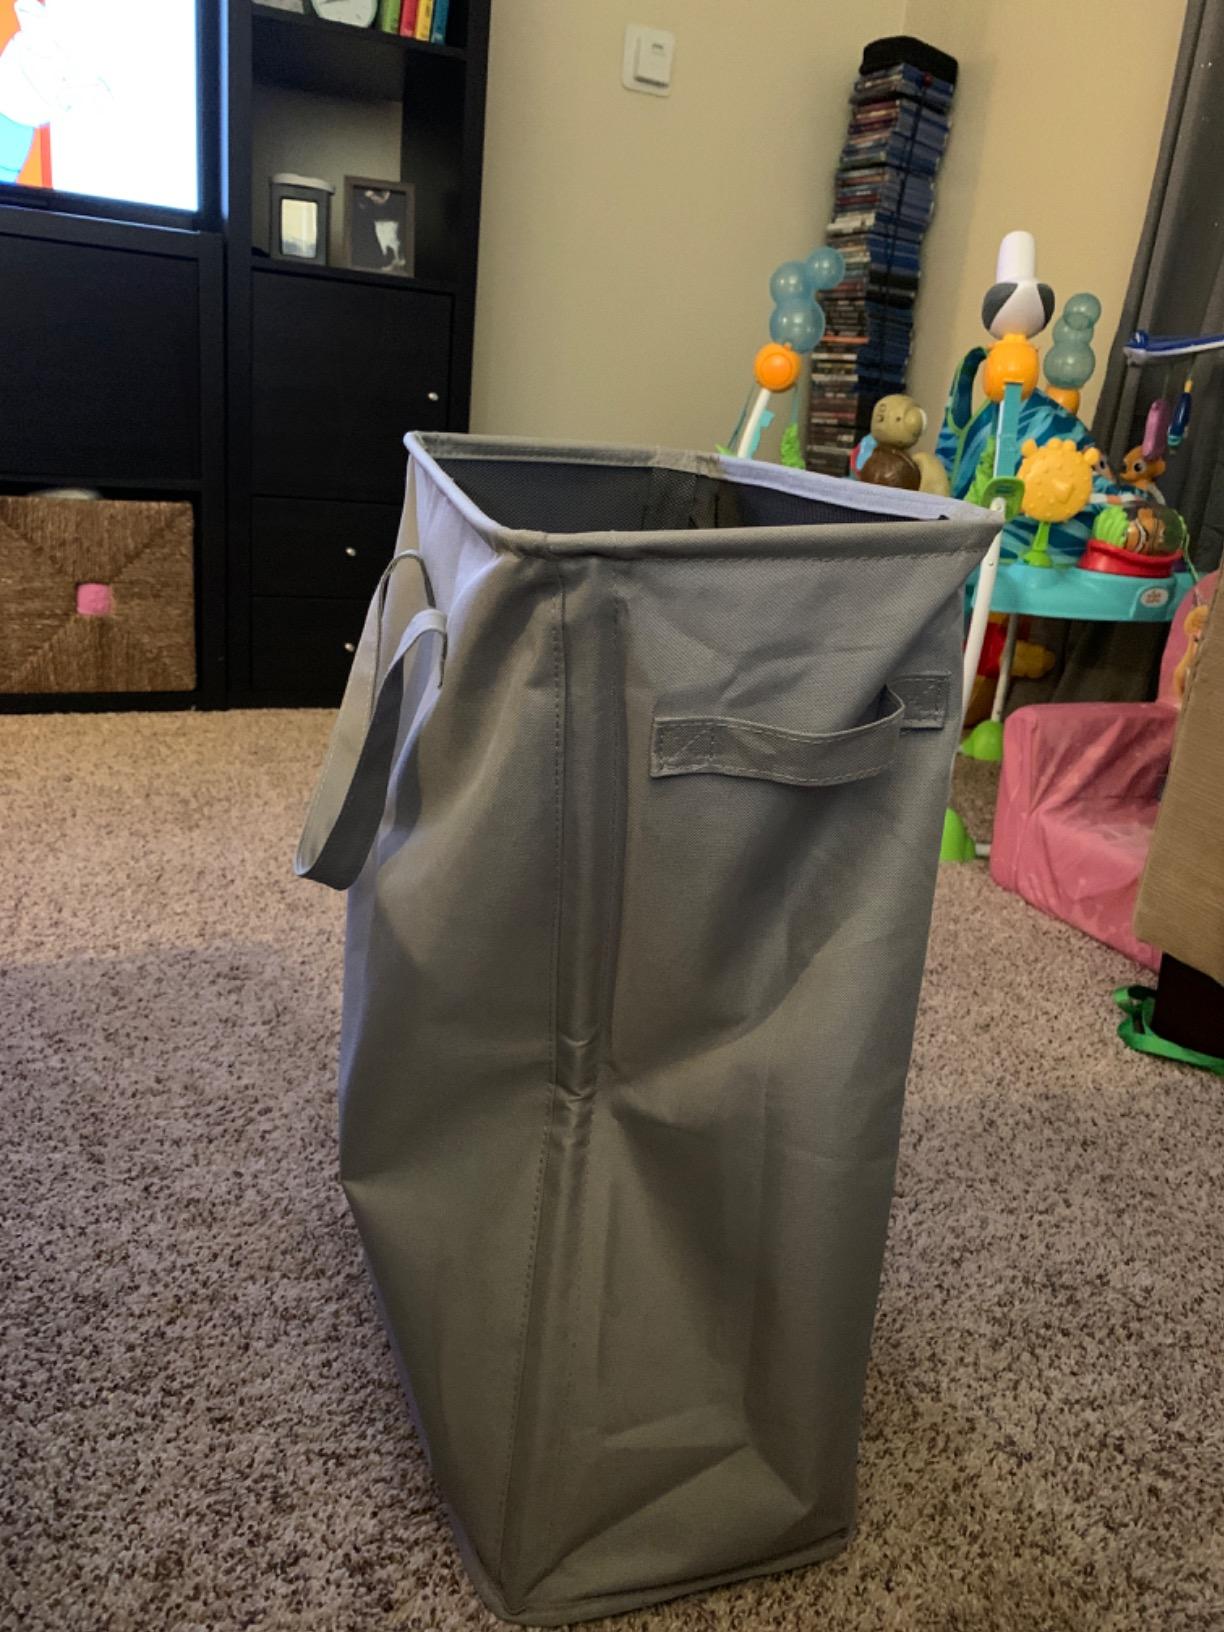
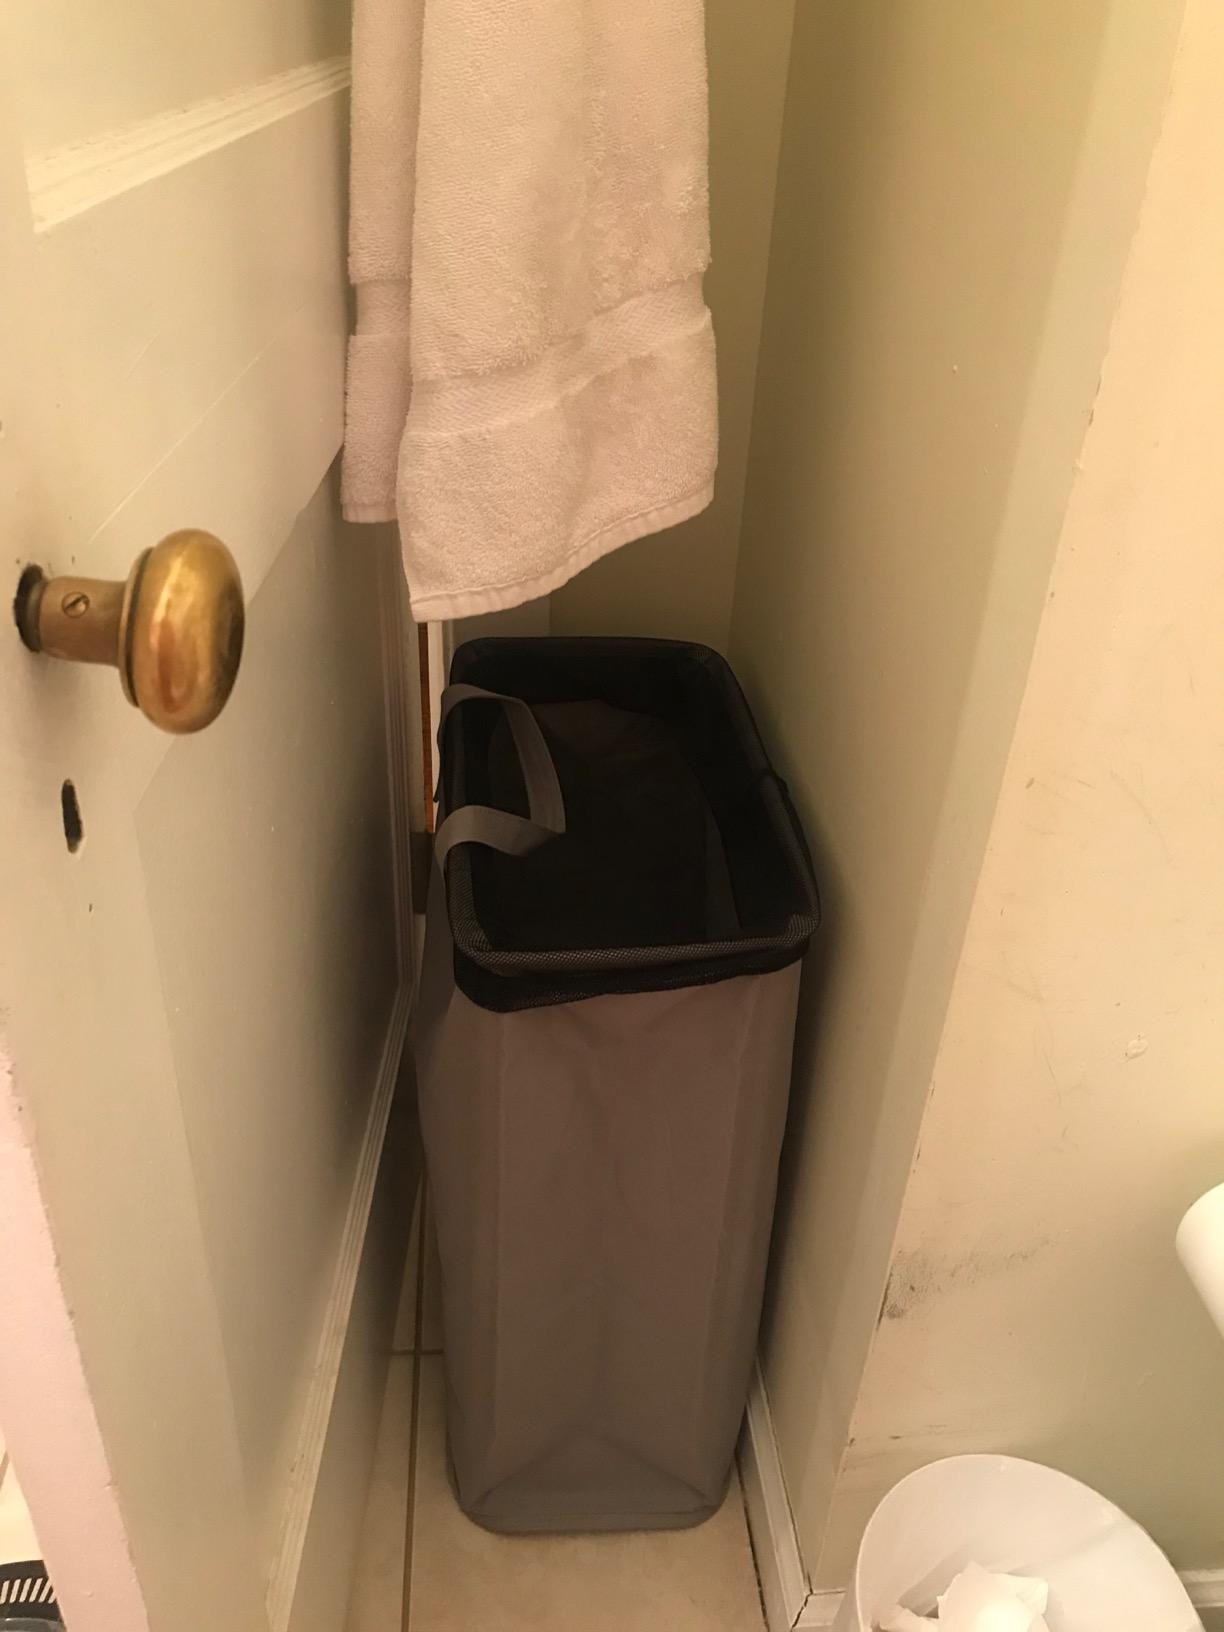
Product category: items_hamper
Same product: yes